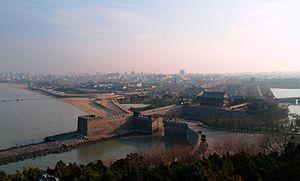
Penglai est une ville de la province du Shandong en Chine. C'est une ville-district placée sous la juridiction administrative de la ville-préfecture de Yantai.